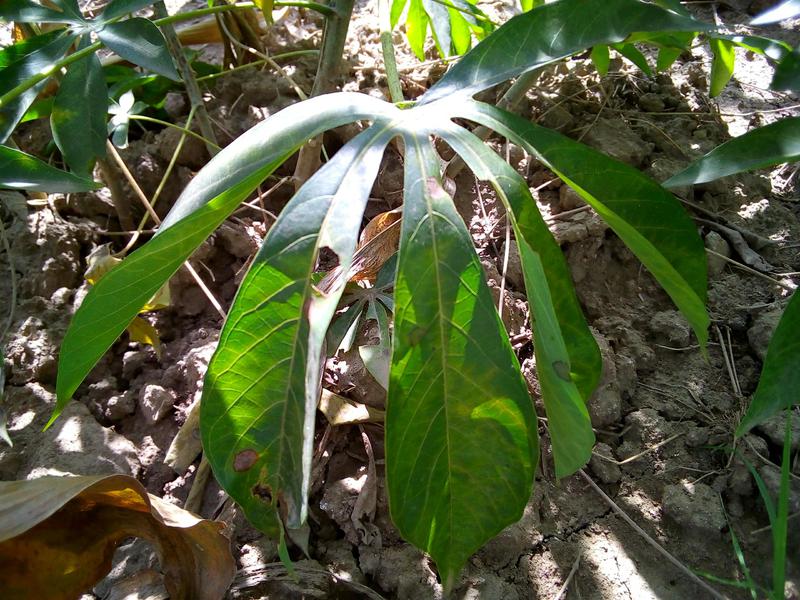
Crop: cassava
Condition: bacterial_blight